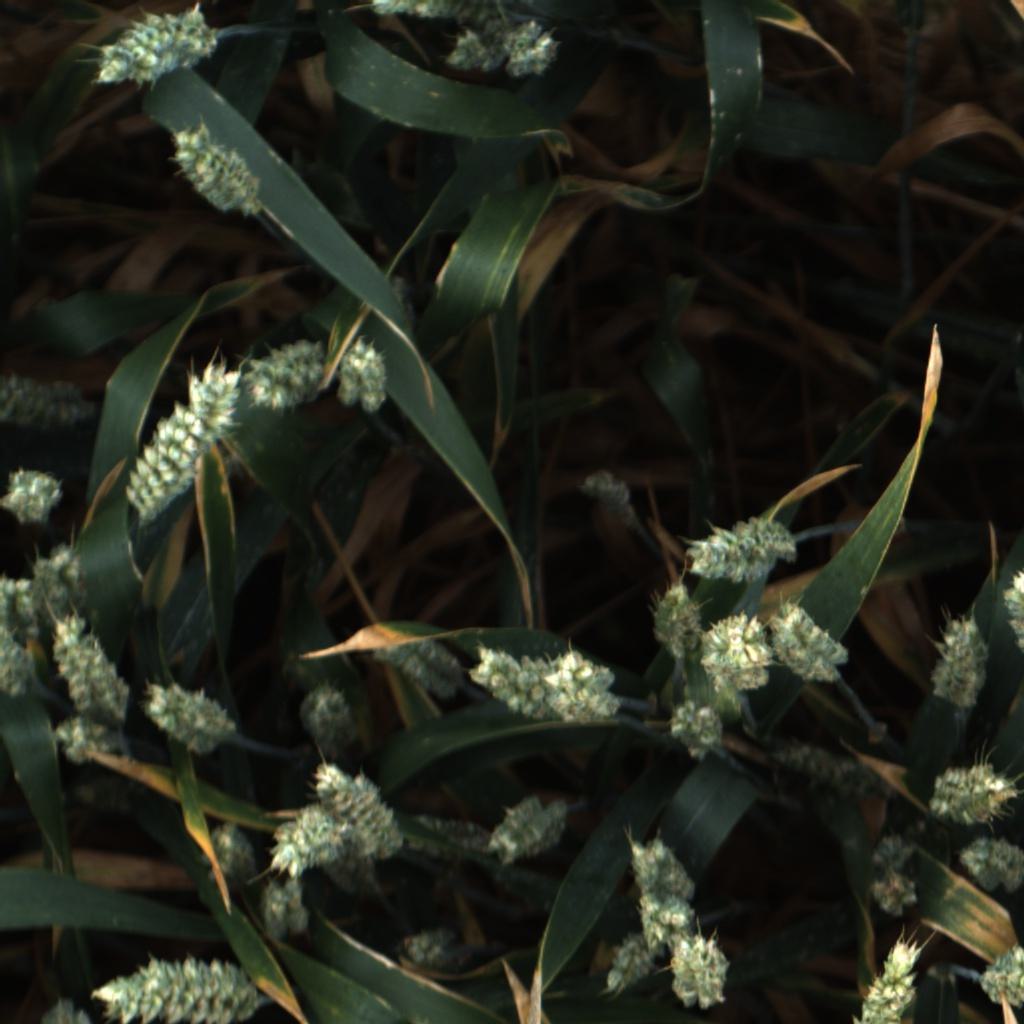
Country: UK
Location: Rothamsted
Wheat development stage: Filling - Ripening